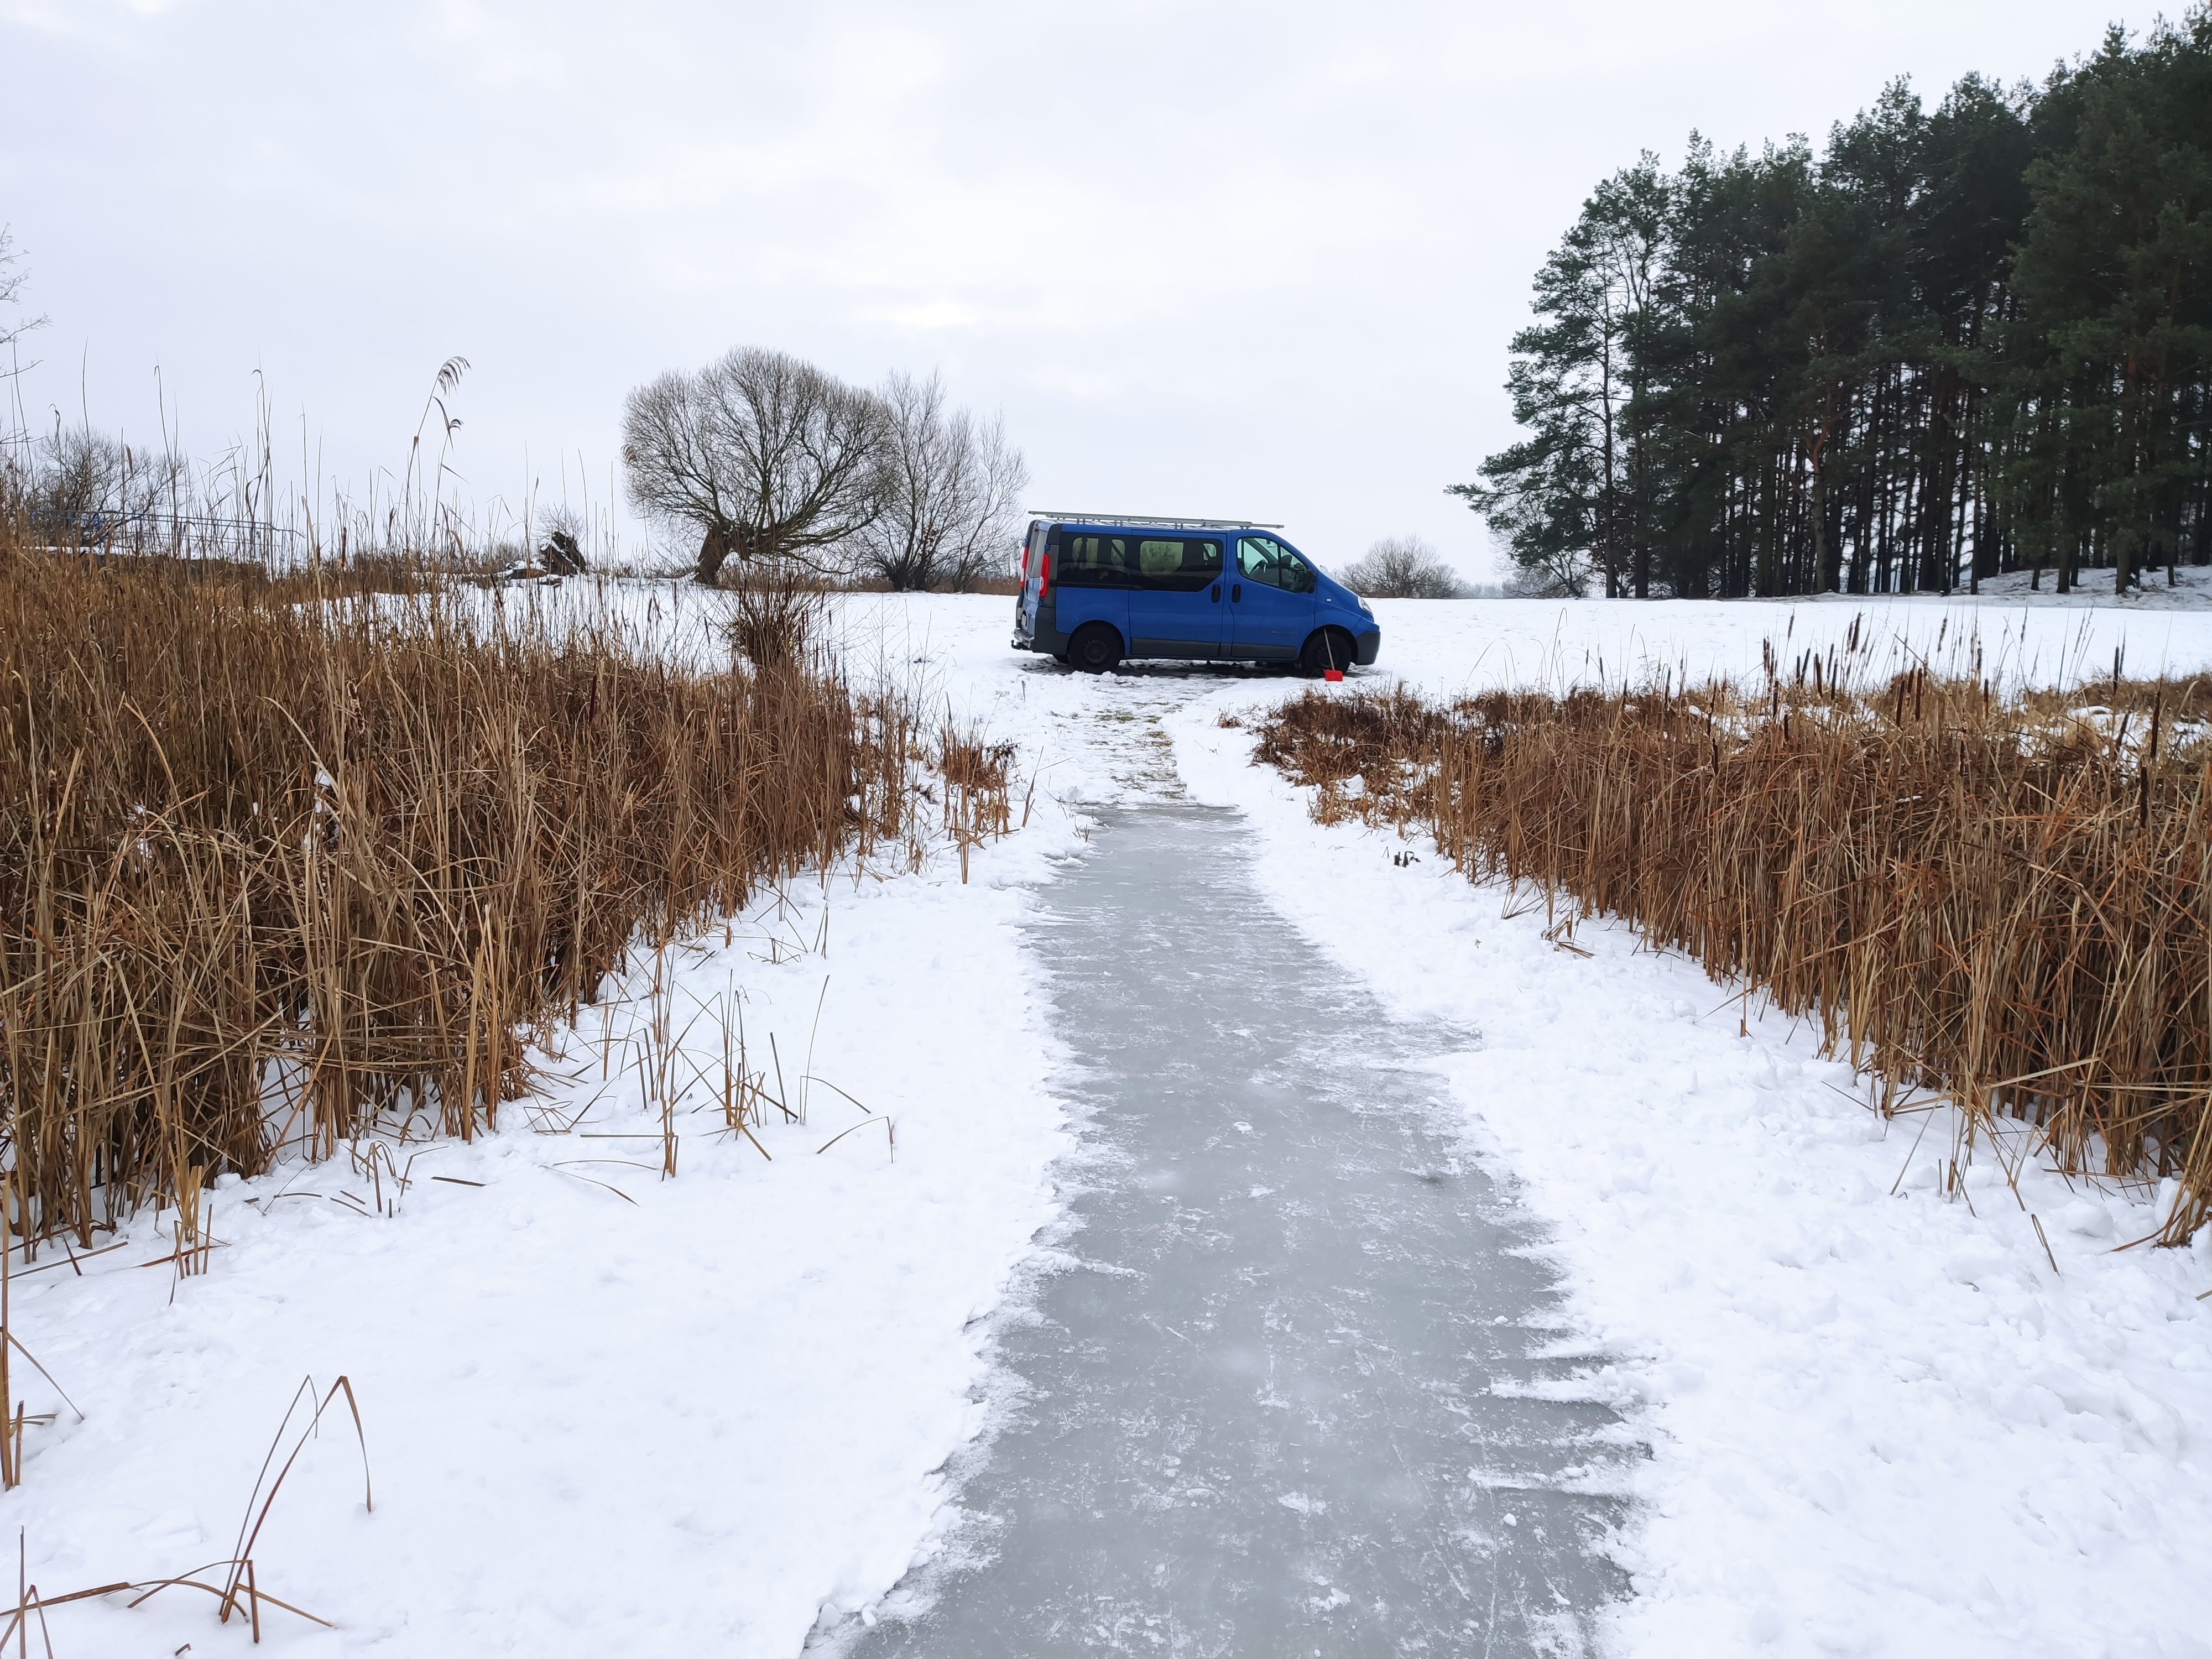
road, ice, winter, car, grass, tire, plant, sky, land vehicle, cloud, wheel, vehicle, snow, tree, automotive tire, natural landscape, freezing, plain, motor vehicle, rolling, slope, landscape, automotive exterior, waterway, twig, grassland, frost, road surface, event, asphalt, prairie, field, precipitation, family car, automotive wheel system, luxury vehicle, lane, canal, path, horizon, channel, transport, bridge, reflection, trail, river, fen